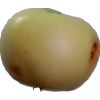
Label: Apple 6